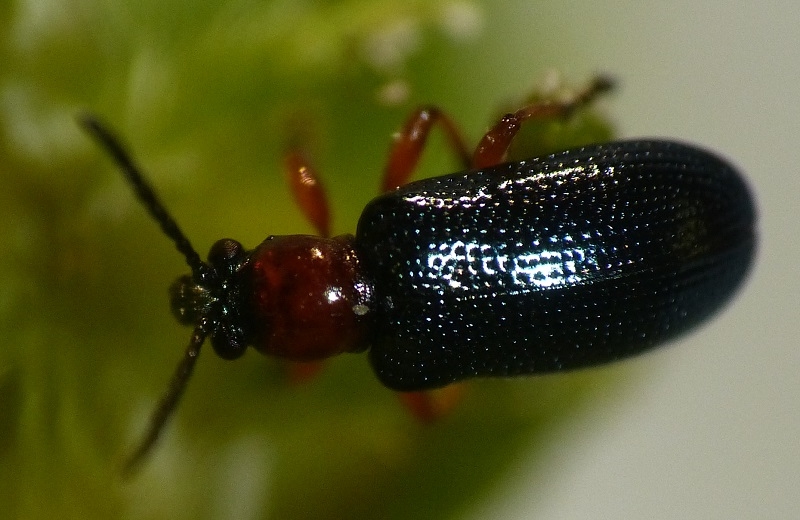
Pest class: cereal_leaf_beetle